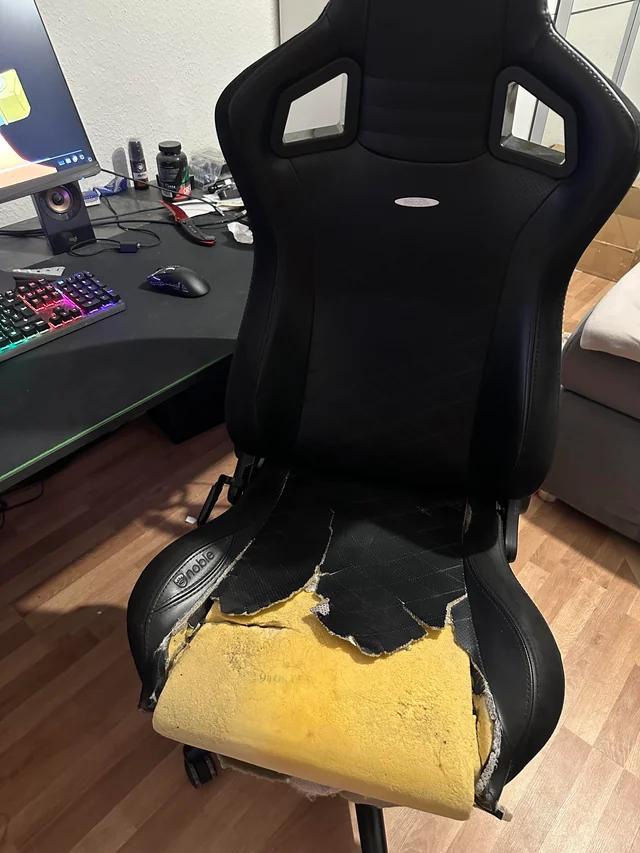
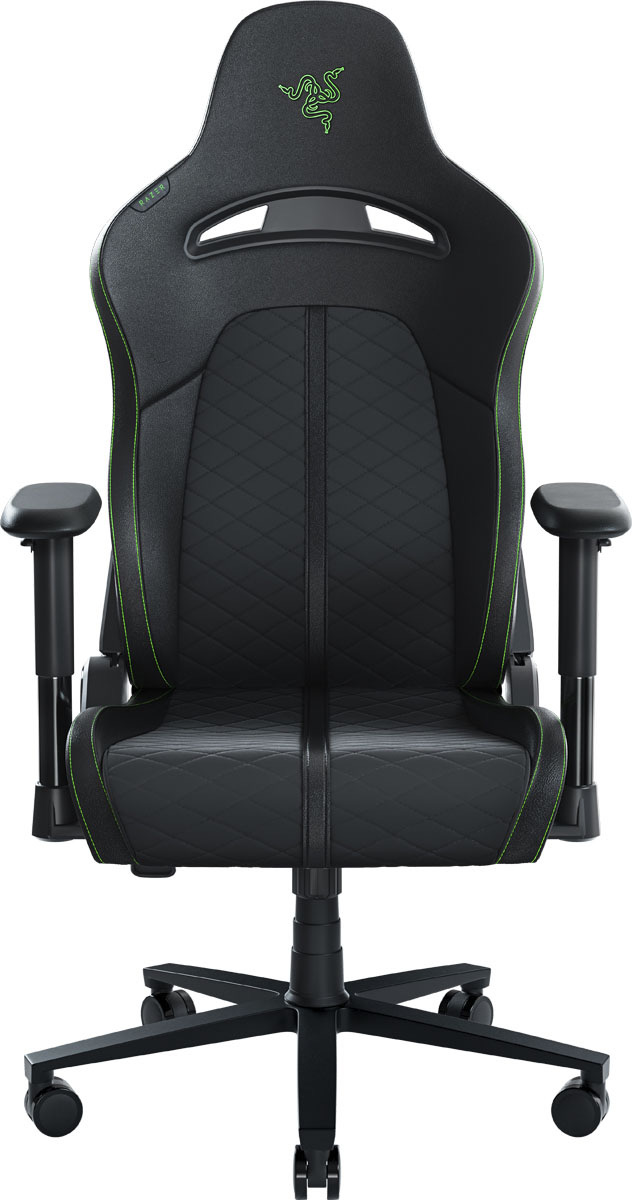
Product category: items_chair
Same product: no